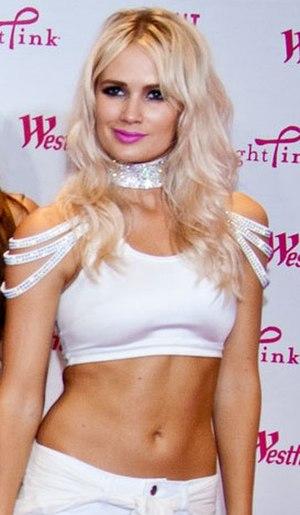
Lauren Bennett, née le 23 juin 1989 à Meopham dans le Kent, est une chanteuse britannique. Elle fait partie de 2012 à 2015 au groupe G.R.L..